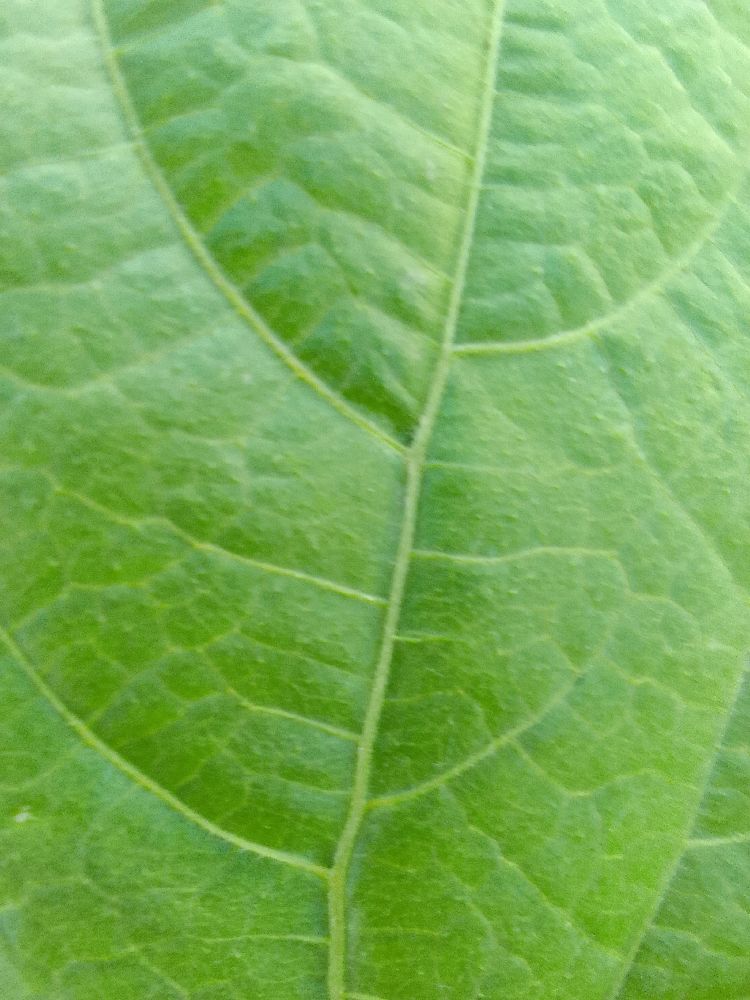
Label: healthy